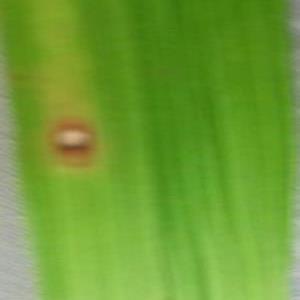
Disease: Blast